Vase with Irises Against a Yellow Background

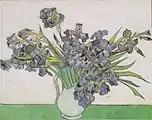
Vase with Iris, 1890, Vincent Van Gogh.

In this series of paintings about flowers "(Vase with Cornflowers and Poppies, Vase with Pink Roses, Japanese Vase with Roses and Anemones") the influence of Japanese prints can be perceived, it is a theme that fascinated him during most of his artistic career and was very popular among the society of his time, which led him to eliminate the shadows and occupy much of the painting with dense flowers and their thick stems.